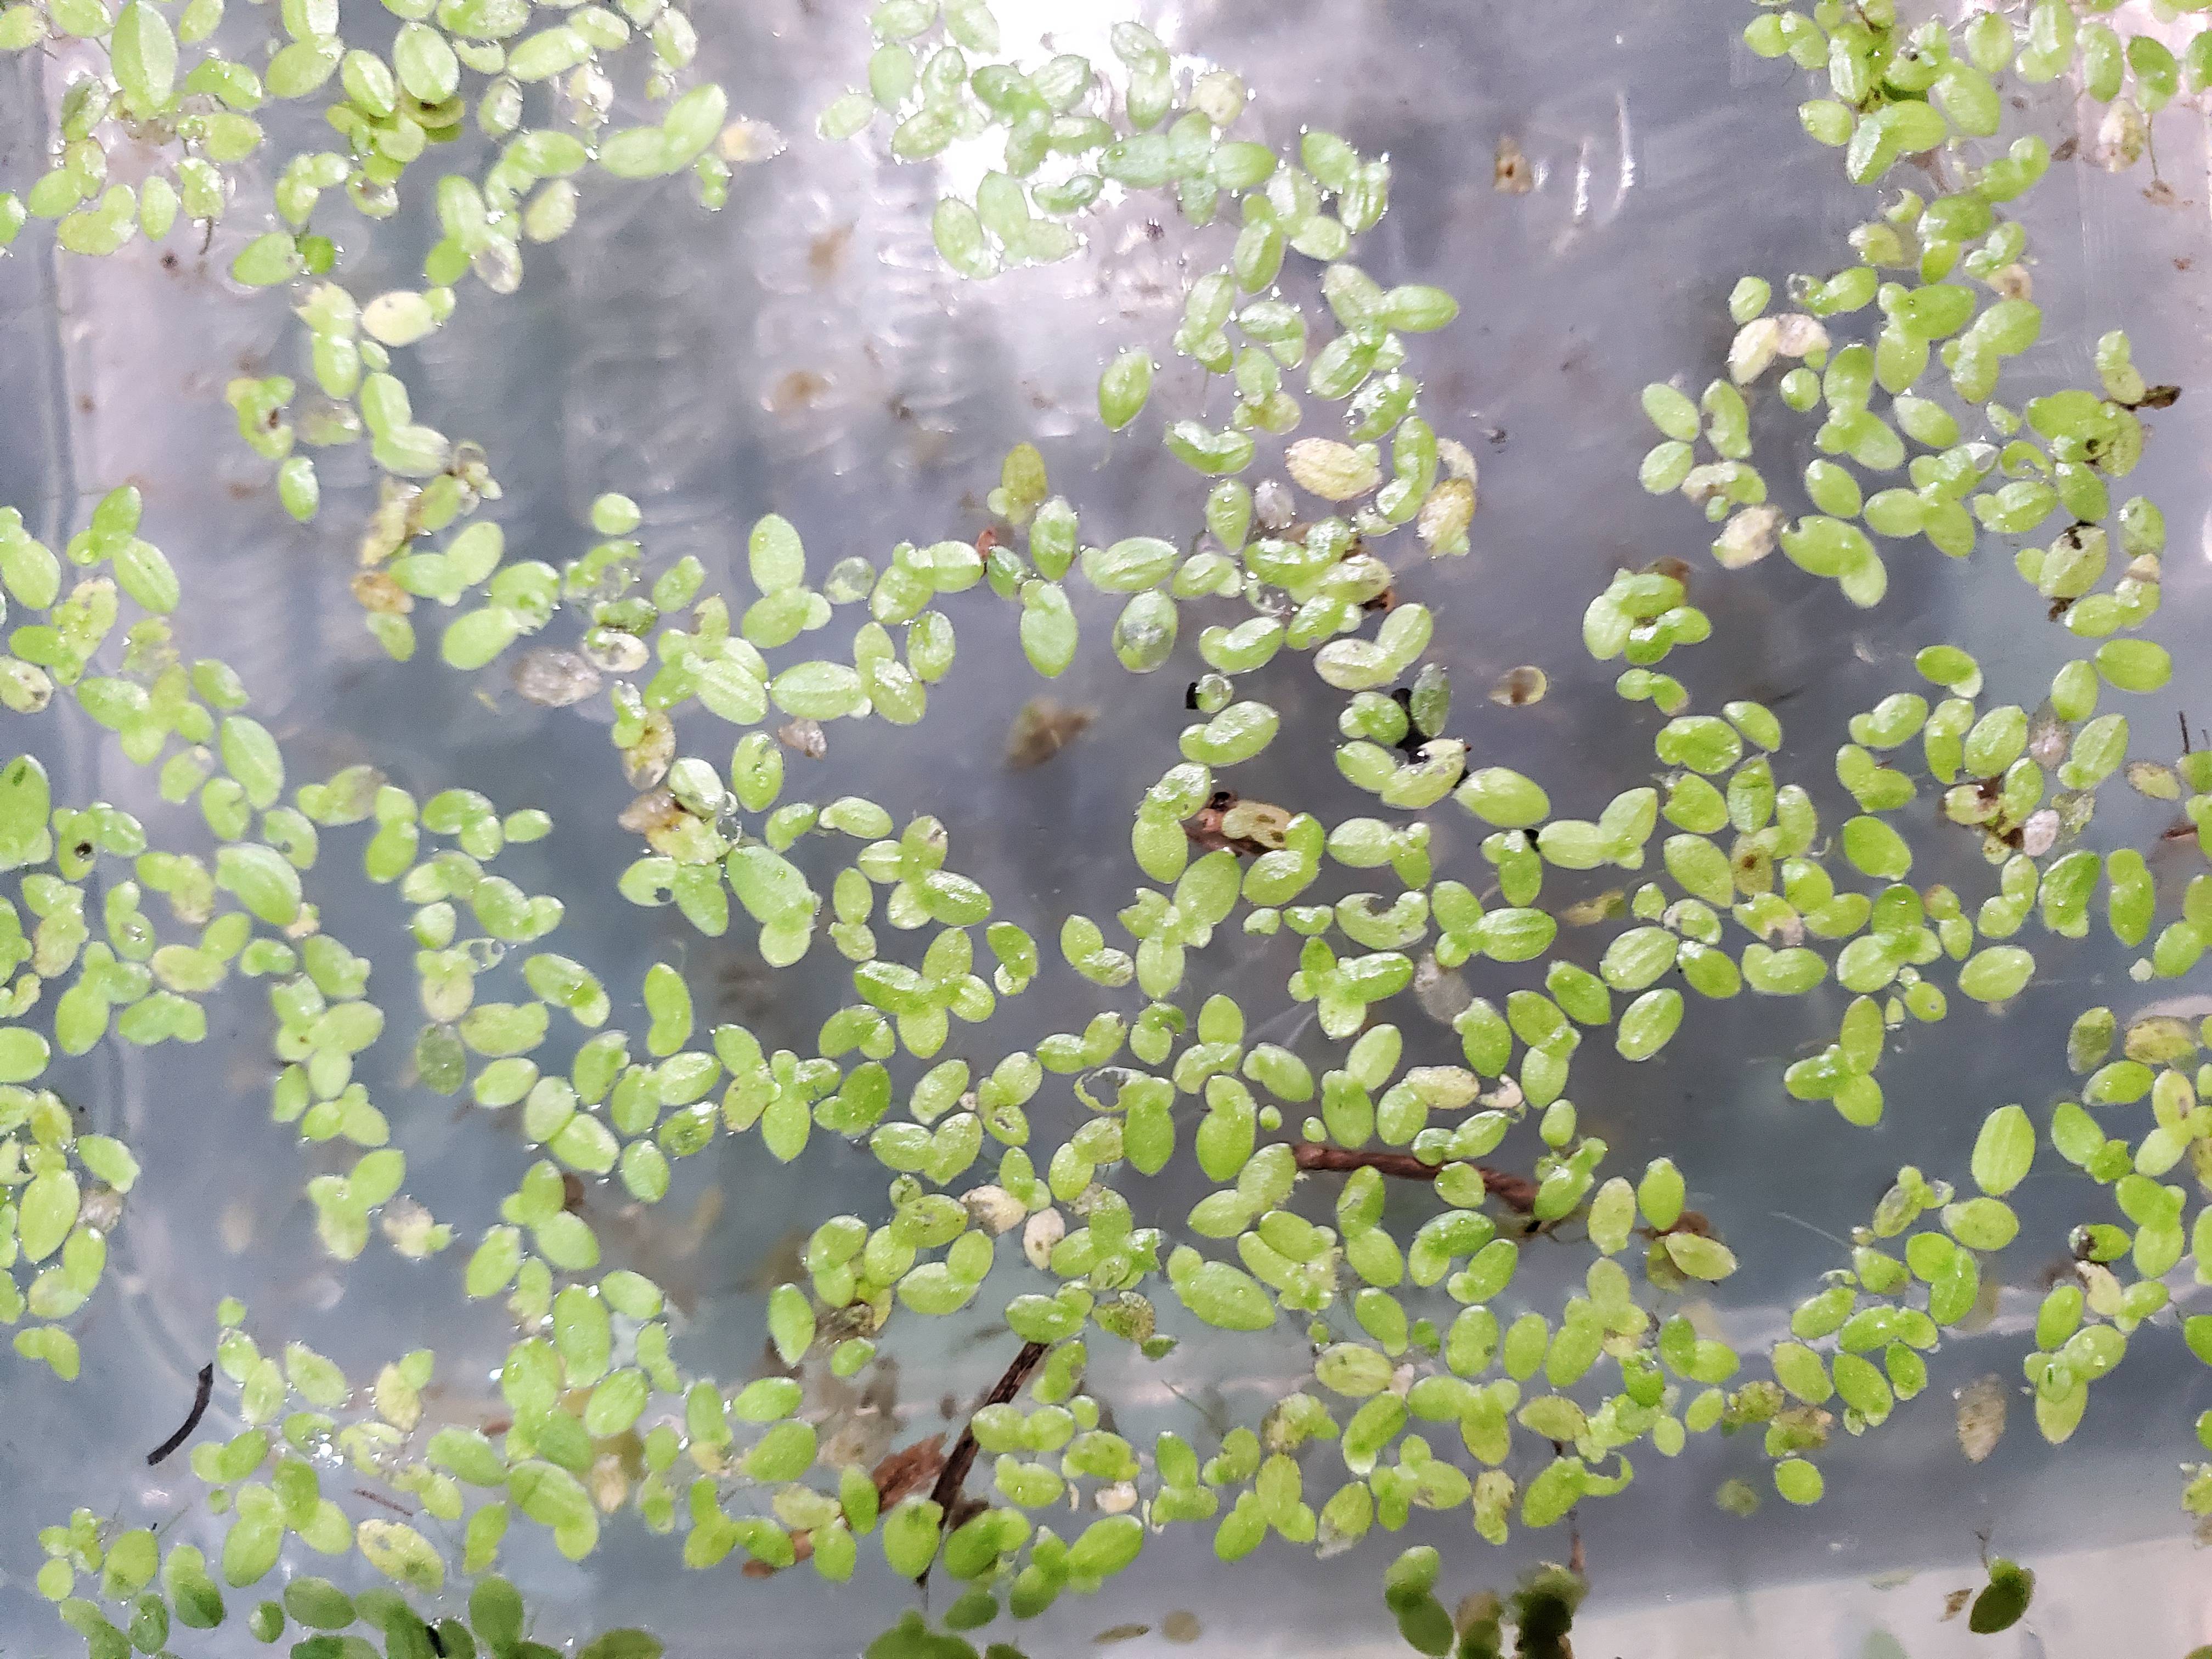
Species: Common Duckweeds (Lemna minor)